Bristol Omnibus Company

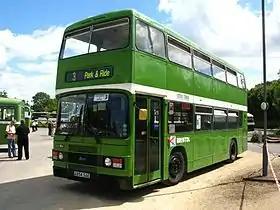
A preserved Bristol VRT in NBC livery in 2011

After World War II, the new Attlee government took steps to nationalise much of the country's transport industry. As a result, in 1948 the Tilling Group sold its bus interests to the government, and Bristol Tramways became a state-owned company, under the control of the British Transport Commission. Its chassis-building operation proved especially useful and, with the nationalisation of Eastern Coach Works of Lowestoft, enabled complete buses, coaches (and even some lorry tractor-units for British Road Services and two railbuses for British Railways) to be built solely for the State sector.